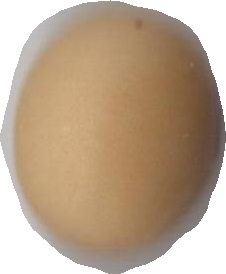
Variety: Anjasmoro